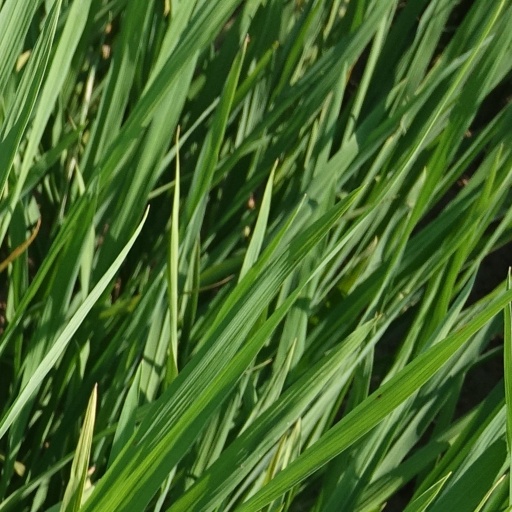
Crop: rice